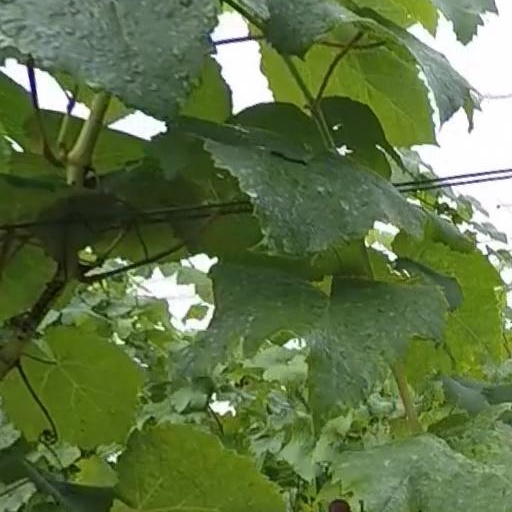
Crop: grape